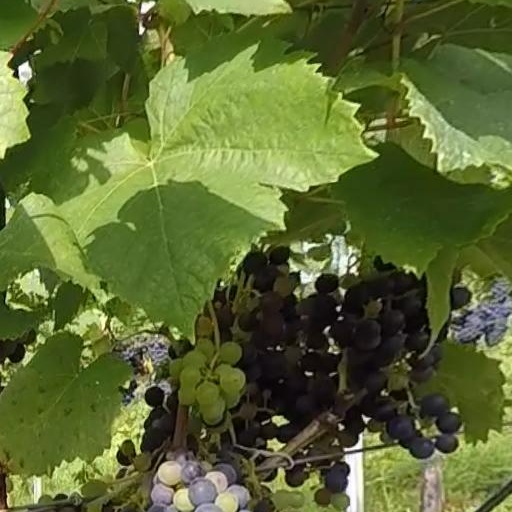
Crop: grape